Butuan Silver Paleograph

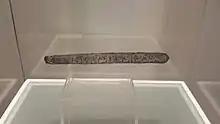
The Butuan Silver Paleograph, housed and displayed at the National Museum of Anthropology in Manila.

The Butuan Silver Palaeograph, also known as the Butuan Silver Strip, is a piece of metal with inscriptions found in Butuan, in the Agusan province of the Philippines, in mid-1970s.